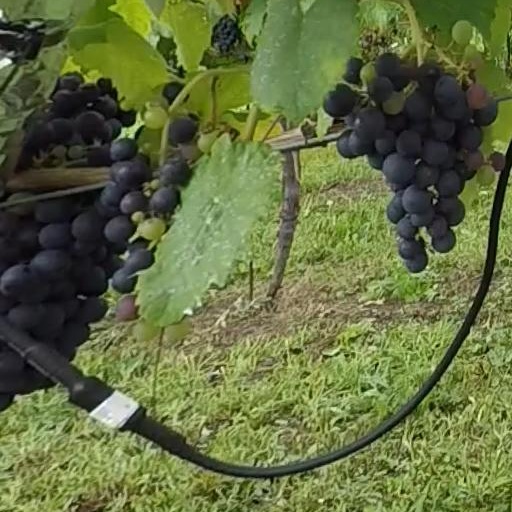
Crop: grape